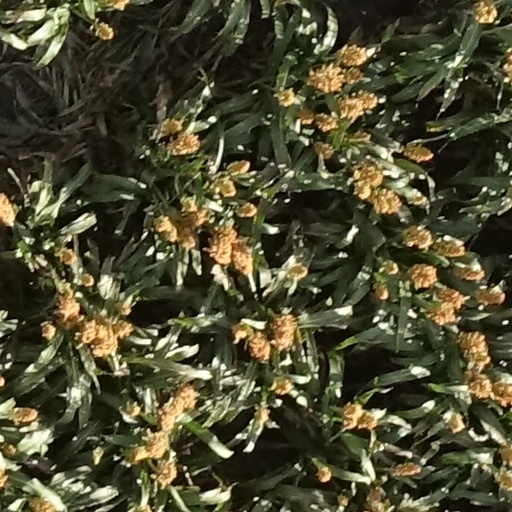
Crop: sorghum